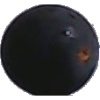
Label: Grape Blue 1